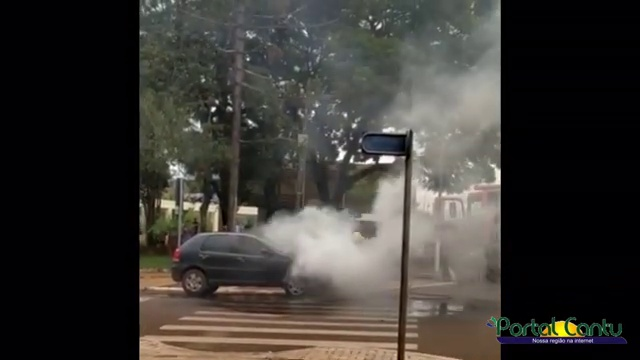
Fire: no
Smoke: yes